White horse

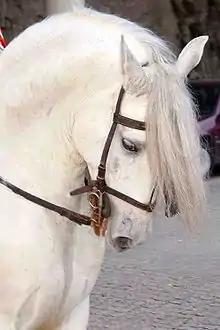
This horse is gray, not white. Its hair coat is completely white, but its underlying skin, seen around the eye and muzzle, is black.

Genetically white horses have unpigmented pink skin (except where a horse with a W allele may have some darker pigmented areas) and unpigmented white hair, though eye color varies. The lack of pigment in the skin and hair is caused by the absence of pigment-producing cells called melanocytes. Some coat colors are characterized by light or white-like coats and even pinkish skin, however these white-like coats are not lacking melanocytes. Instead, white-like coat colors result from various changes in the ways melanocytes produce pigment.